Boaz Meylink

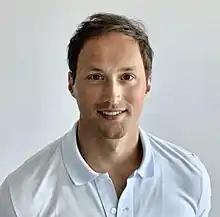

Boaz Meylink (born 22 March 1984 in Deventer) is a Dutch Olympic rower. He competed at the 2012 Summer Olympics in London and the 2016 Summer Olympics in Rio de Janeiro. At the 2016 Summer Olympics in Rio de Janeiro he was part of the men's eight team that won a bronze medal.